List of Manchester United F.C. players

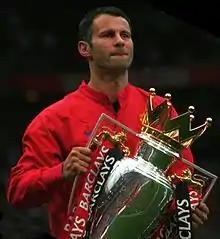
Ryan Giggs is Manchester United's most-capped player of all time, making 963 appearances in 23 years for the club. He later served as caretaker manager for the club in 2014.

Manchester United Football Club is an English professional association football club based in Old Trafford, Greater Manchester. The club was formed in Newton Heath in 1878 as Newton Heath LYR F.C., and played their first competitive match in October 1886, when they entered the First Round of the 1886–87 FA Cup. The club was renamed Manchester United F.C. in 1902, and they moved to Old Trafford in 1910. The club won its first significant trophy in 1908 – the First Division title. Since then, the club has won a further 19 league titles, along with 12 FA Cups and five League Cups, among many other honours. They have also been crowned champions of Europe on three occasions by winning the European Cup. The club was one of 22 teams in the Premier League when it was formed in 1992. They experienced the most successful period in their history under the management of Alex Ferguson, who guided the team to 13 league titles in 21 years.